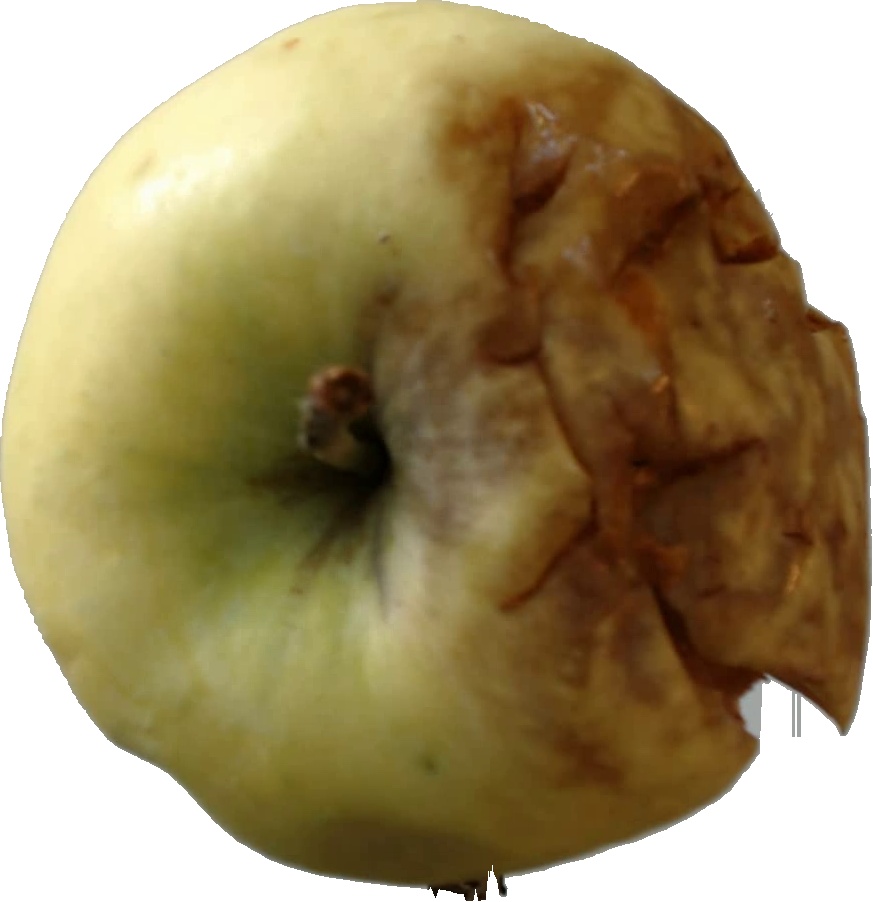
Label: apple_hit_1